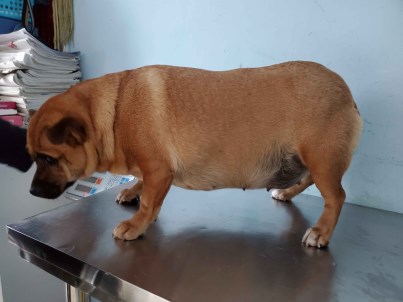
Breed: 3336-n000121-chinese_rural_dog